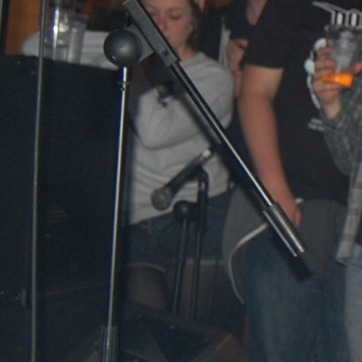
Material: plastic